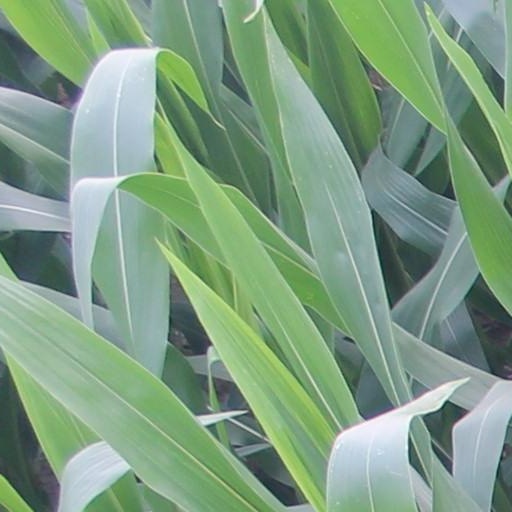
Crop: maize; corn